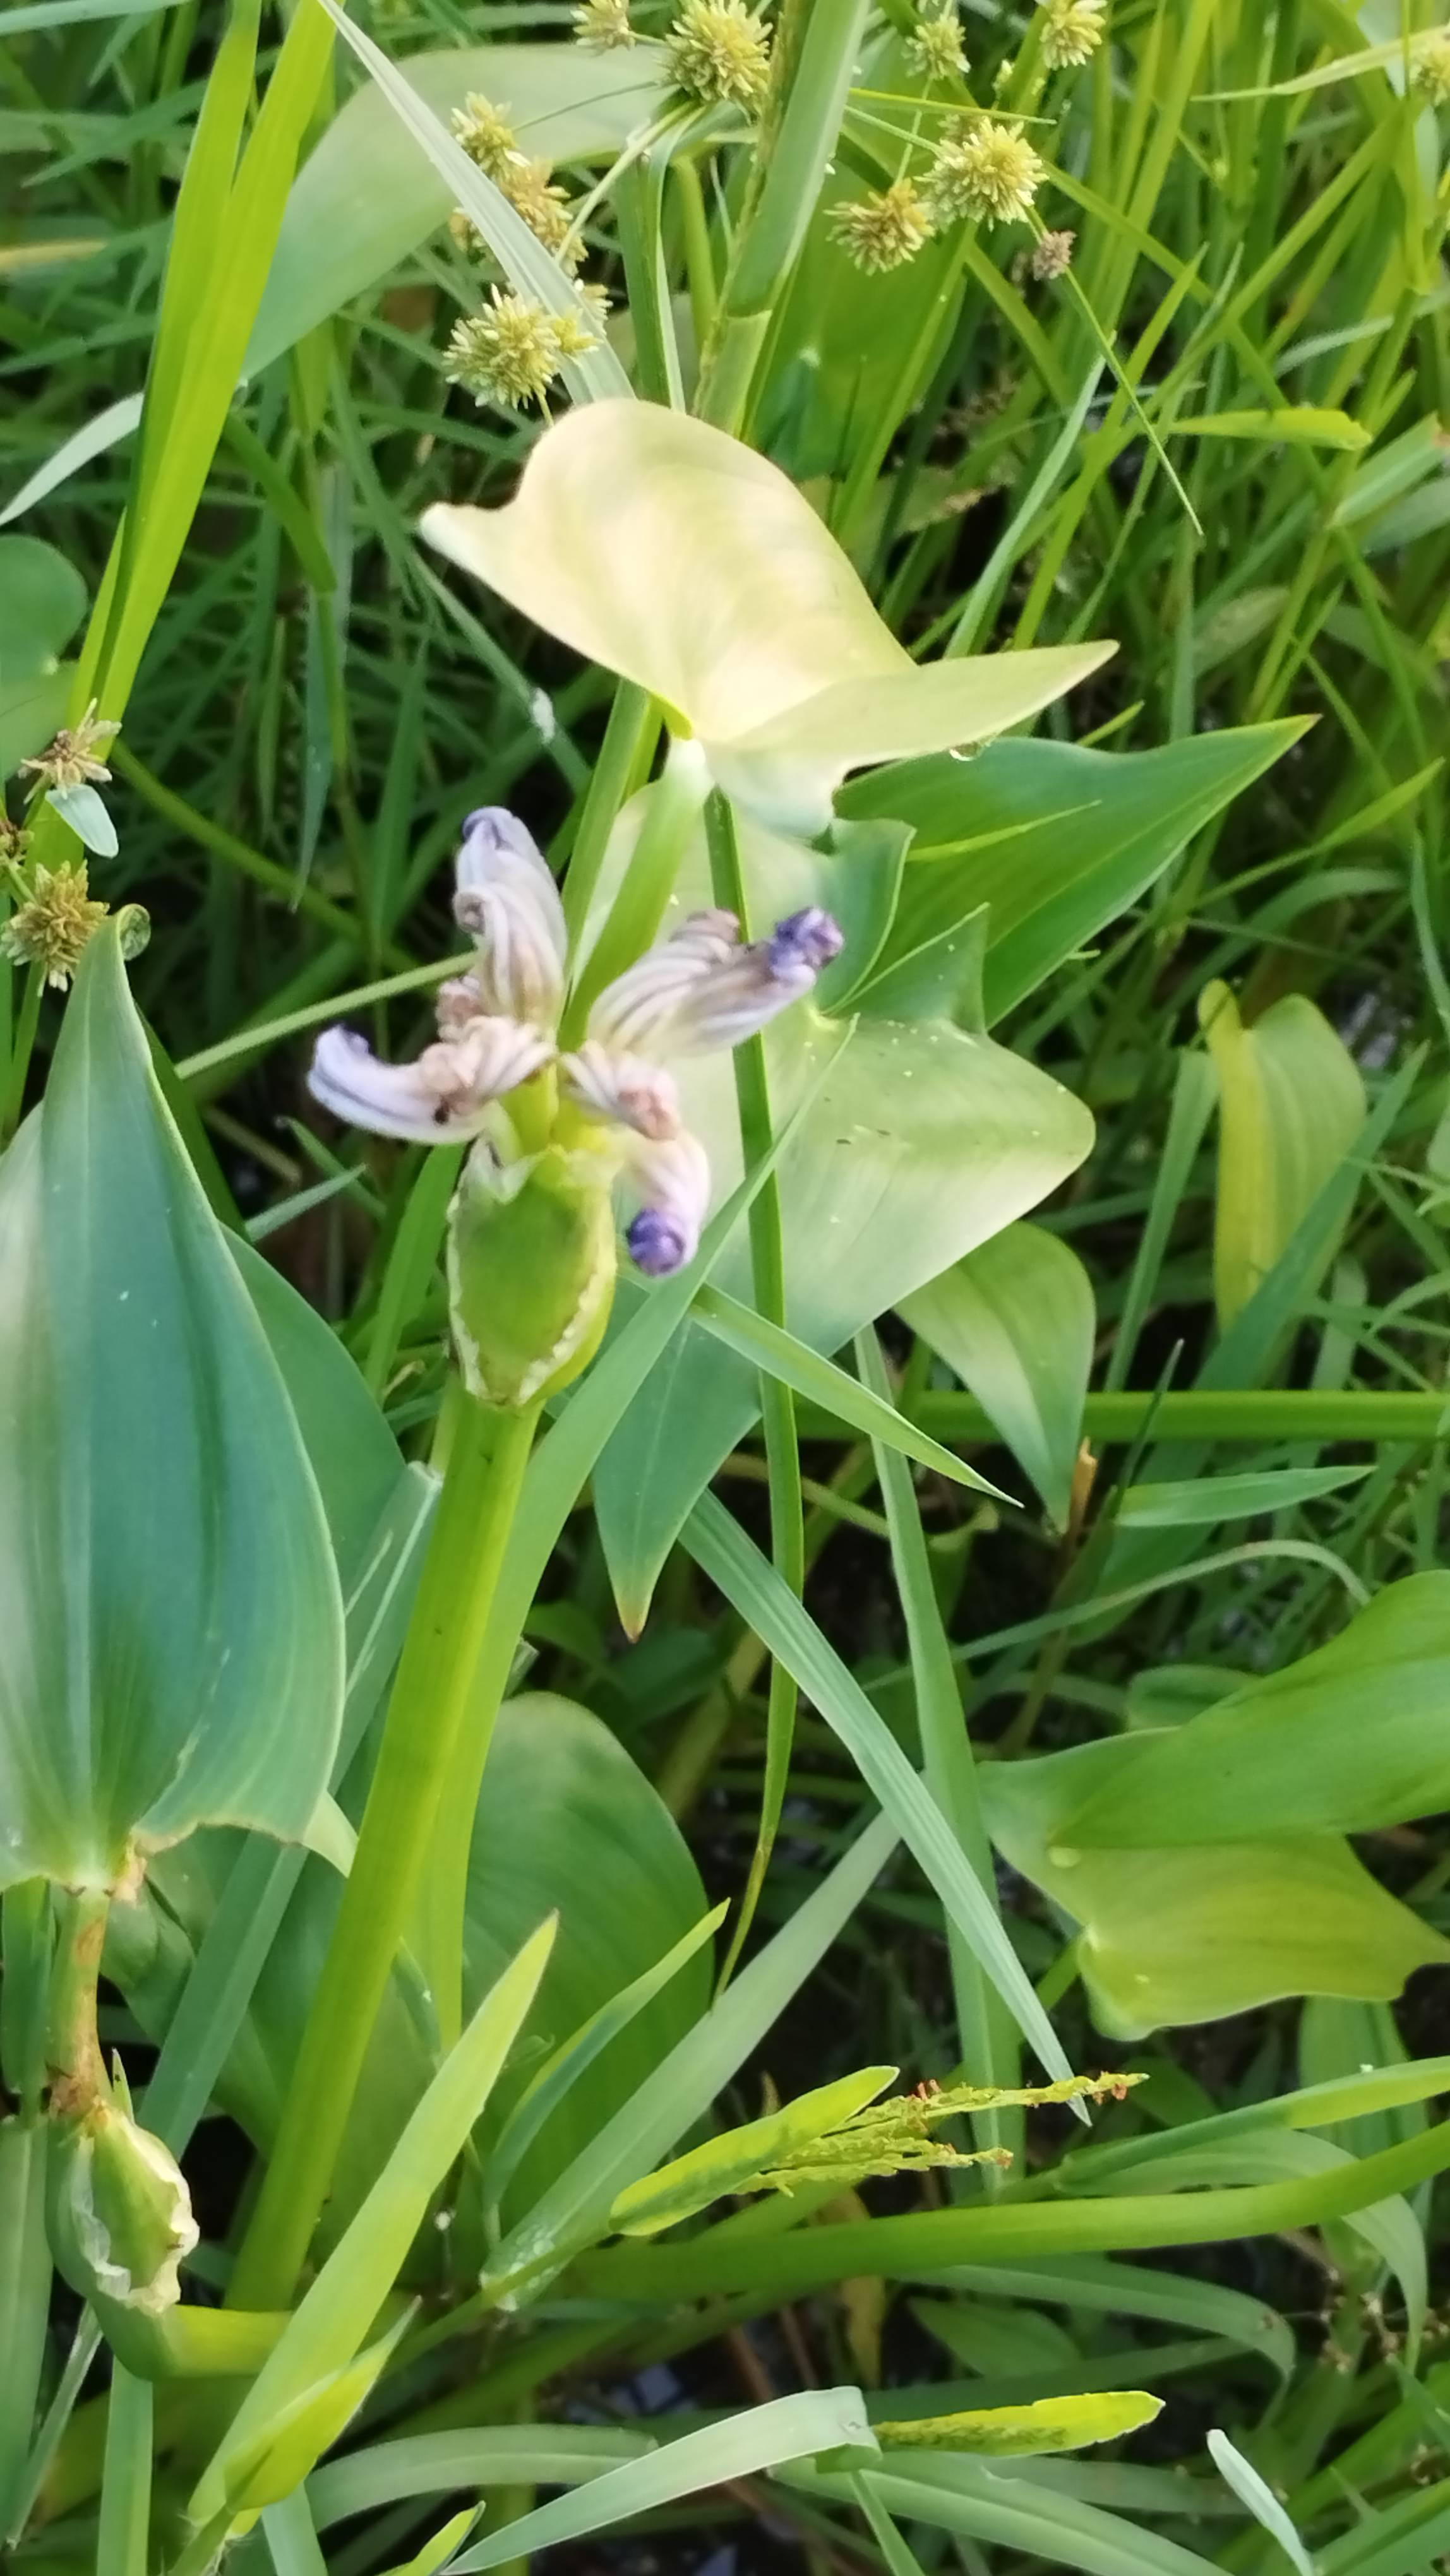
Species: Heartleaf False Pickerelweed (Monochoria korsakowii)